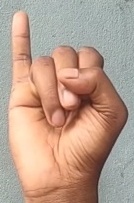
ASL sign: I